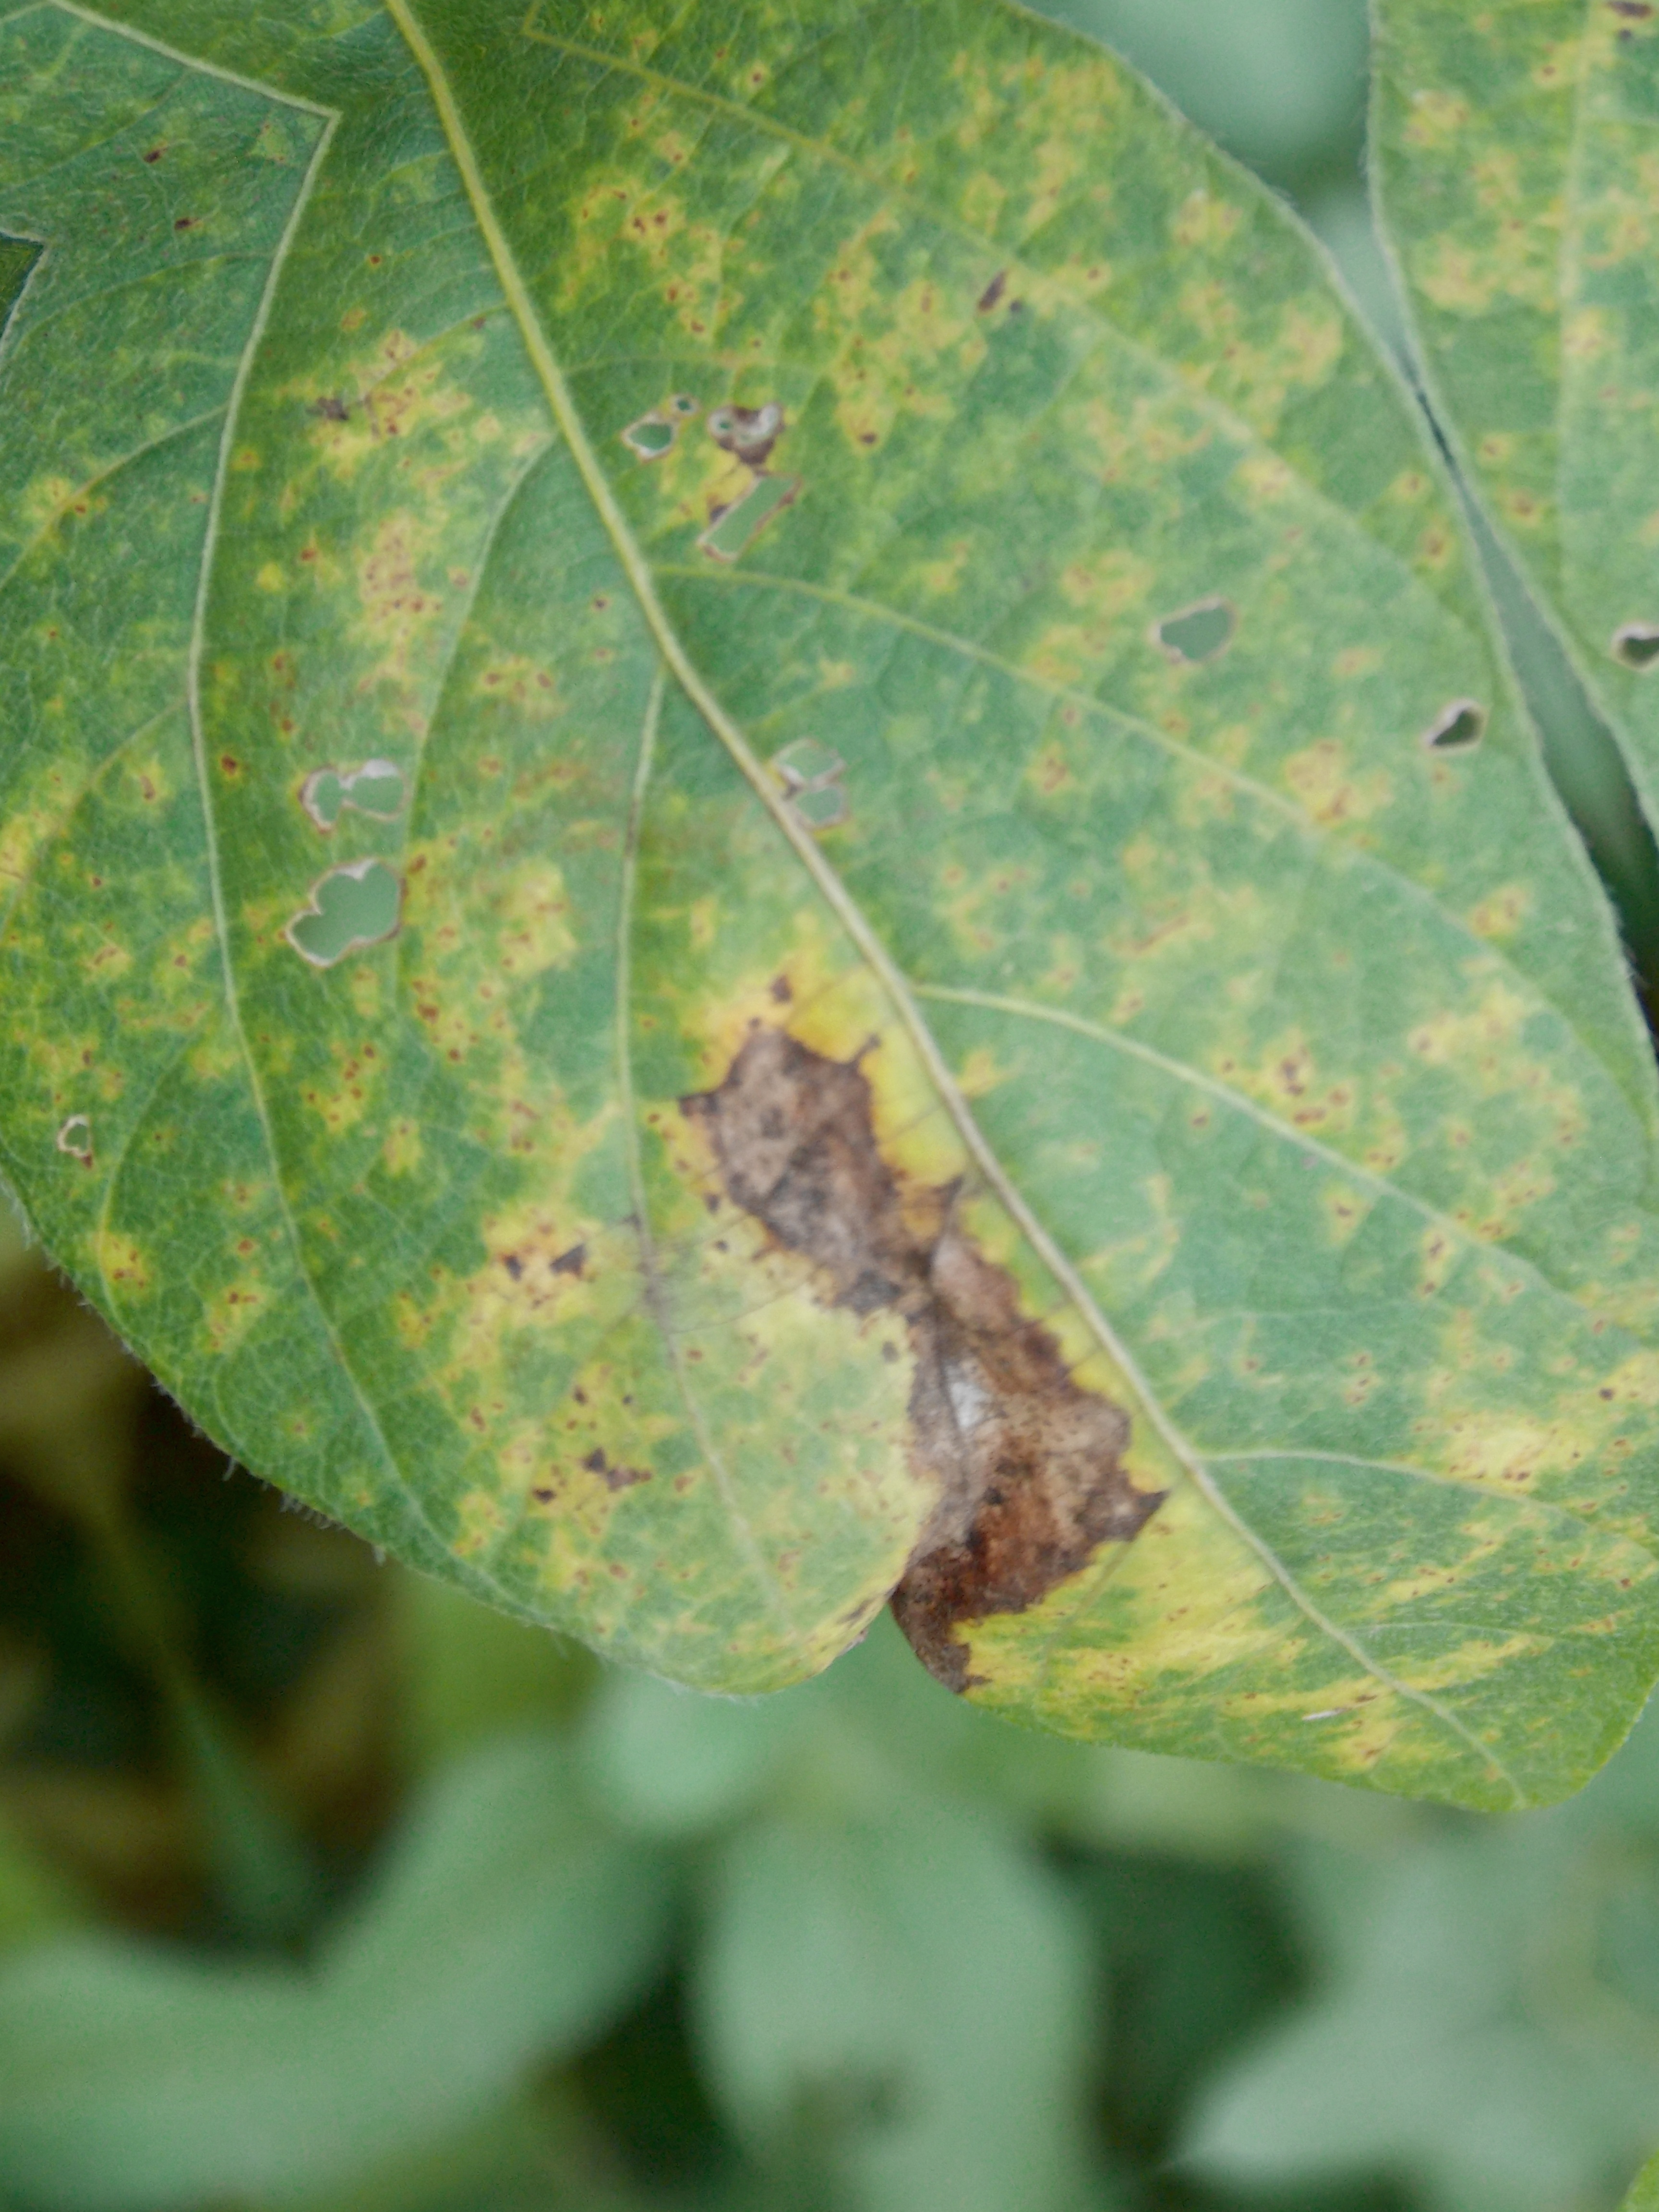
Label: Disease